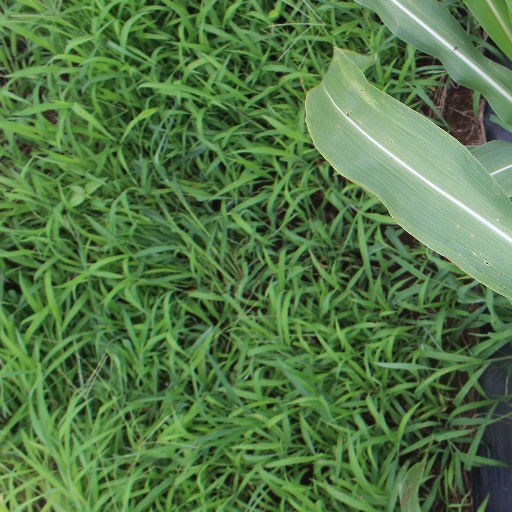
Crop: sorghum